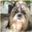
Label: dog